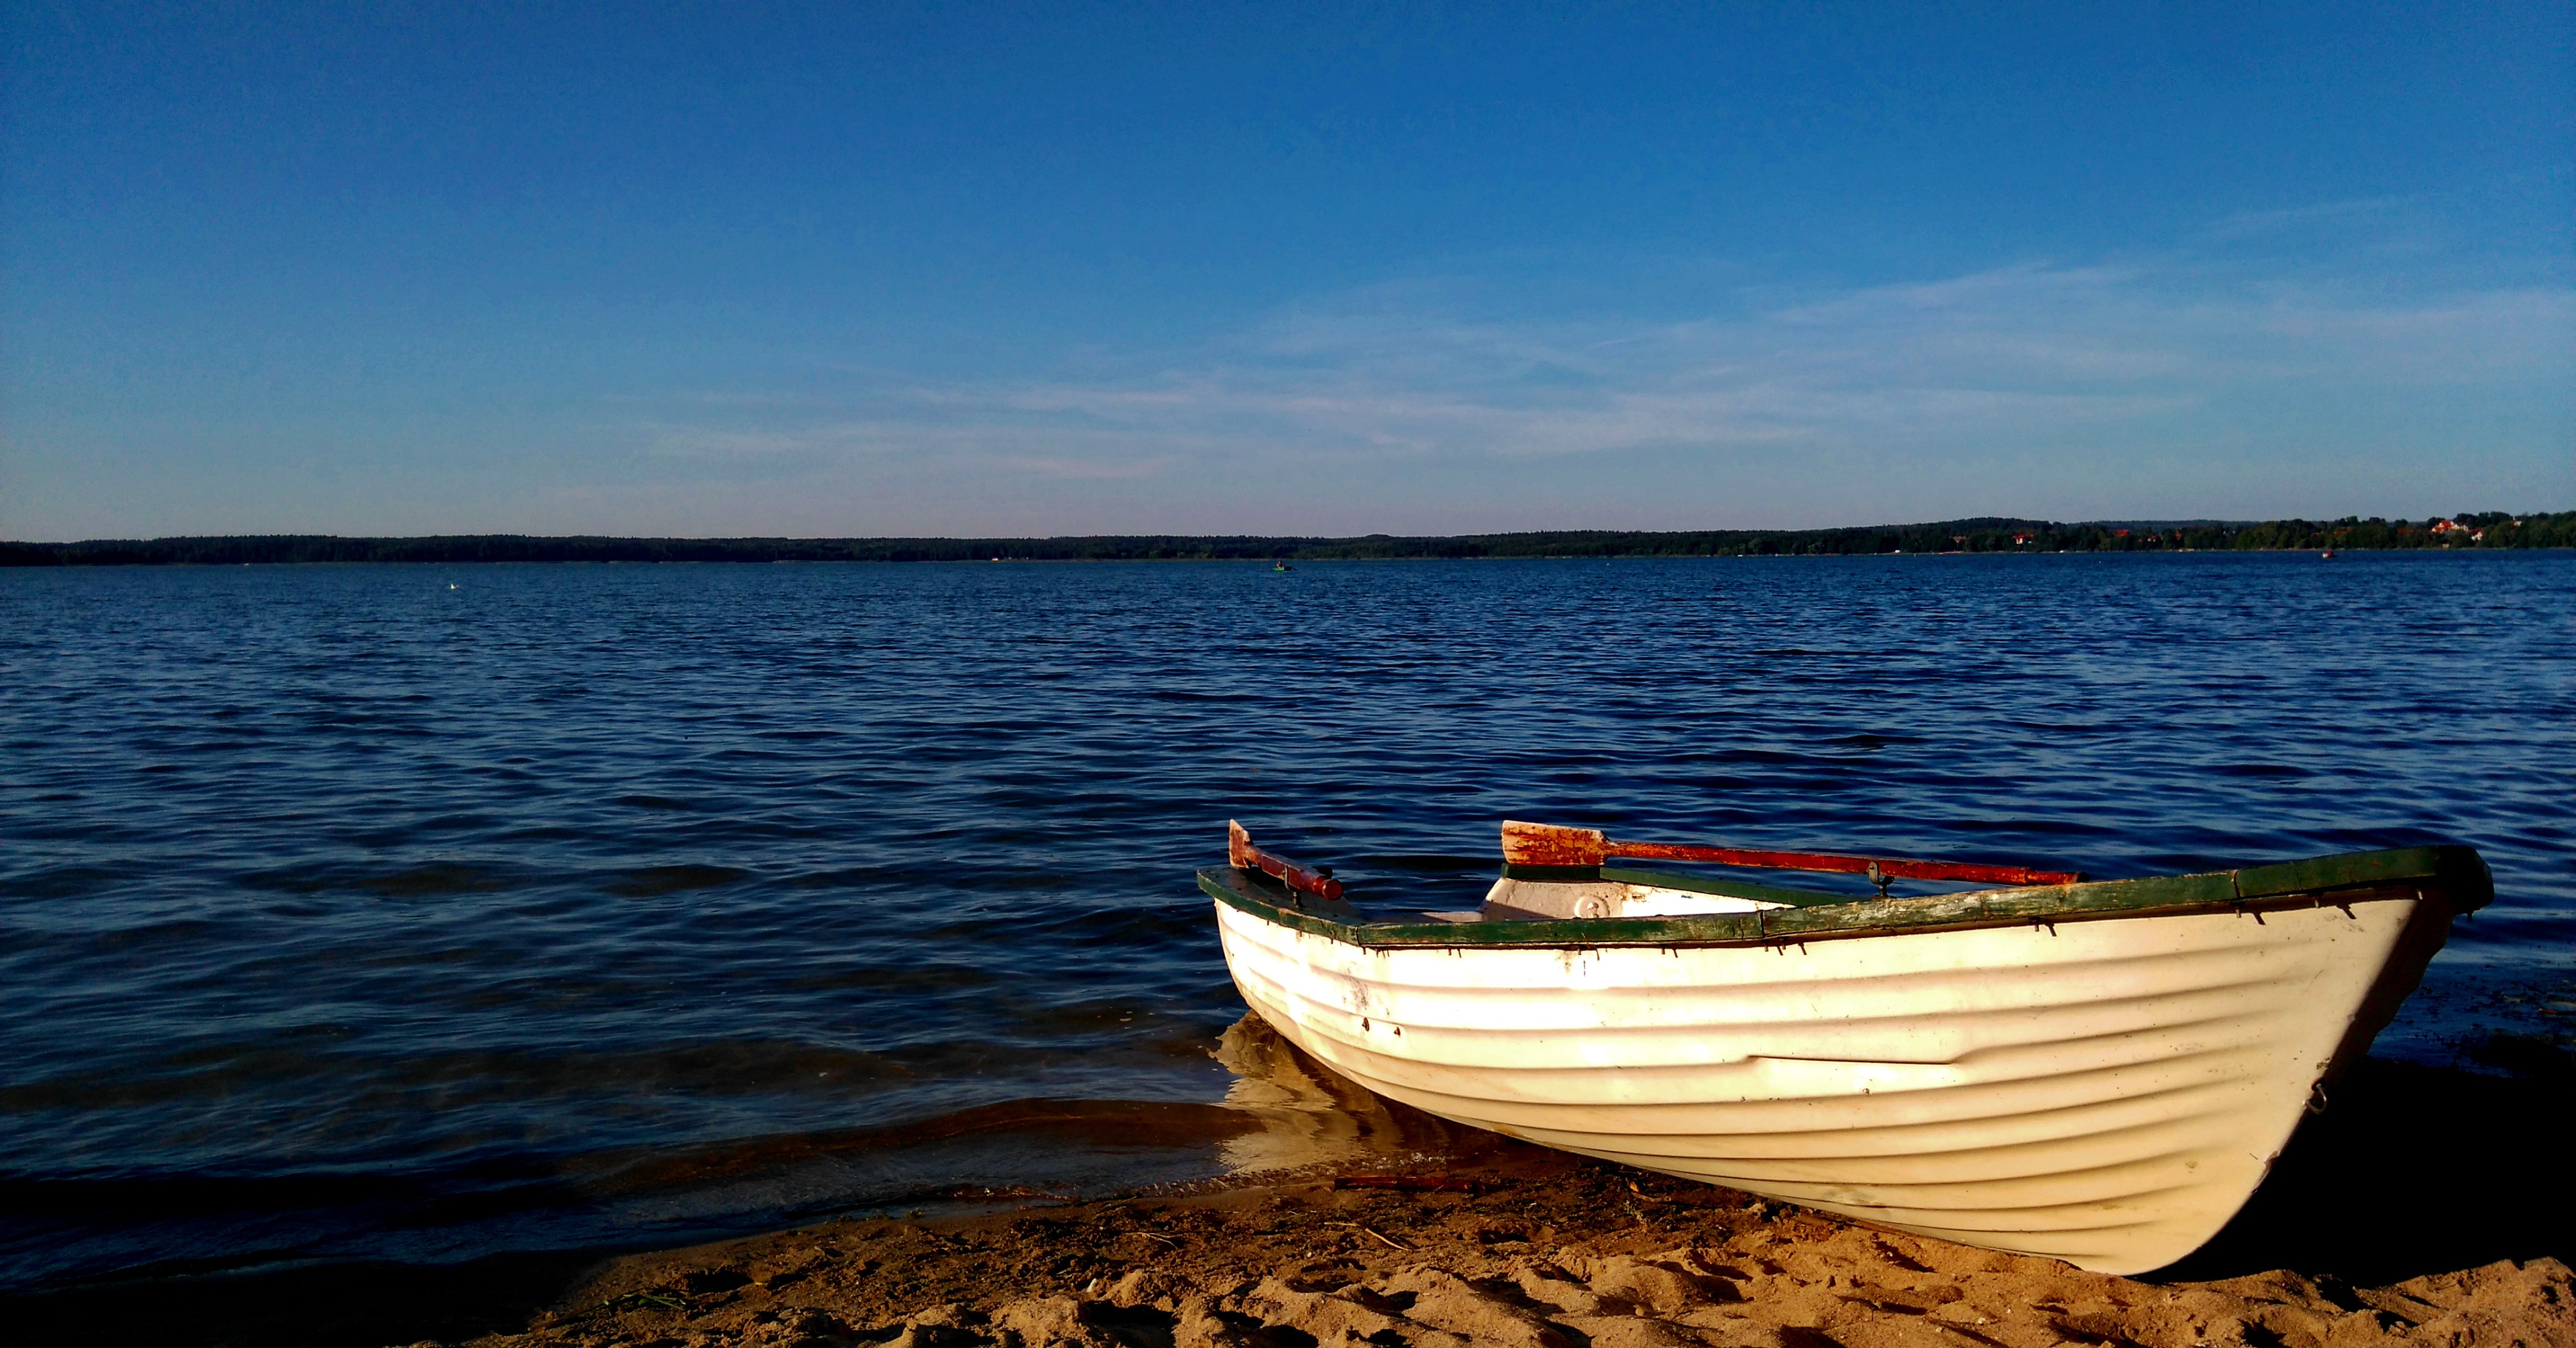
beach, sea, coast, water, nature, ocean, horizon, boat, morning, shore, lake, view, summer, vehicle, bay, holidays, boating, watercraft, masuria, watercraft rowing